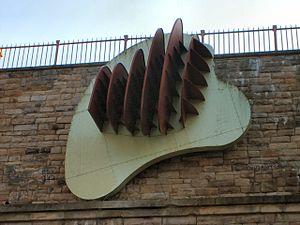
Richard Deacon, né le 15 août 1949 à Bangor au pays de Galles, est un sculpteur britannique.